Scooby-Doo on Zombie Island

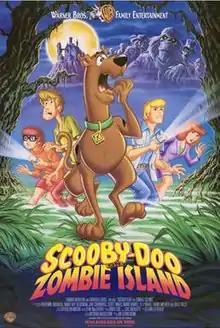
Promotional poster

Scooby-Doo on Zombie Island is a 1998 American direct-to-video animated mystery comedy horror film based on the "Scooby-Doo" franchise. In the film, Shaggy, Scooby, Fred, Velma and Daphne reunite after a year-long hiatus from Mystery, Inc. to investigate a bayou island said to be haunted by the ghost of the pirate Morgan Moonscar. The film was directed by Jim Stenstrum and written by Glenn Leopold, based on a story by Leopold and Davis Doi.